Shazam (album)

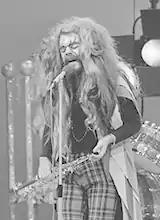
Roy Wood (1974), who helped in producing the album

The band's management wanted Wood to be the album's producer, but the other members of the band objected and virtually the entire band ended up getting involved in the production. Wayne in particular had been frustrated at his shrinking voice in the group, and was allowed to choose most of the cover songs included on the album.